Cutter's Way

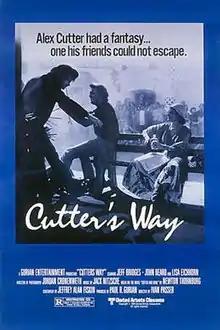
Theatrical poster

Cutter's Way (originally titled Cutter and Bone) is a 1981 American neo-noir thriller film directed by Ivan Passer. The film stars Jeff Bridges, John Heard, and Lisa Eichhorn. The screenplay was adapted from the 1976 novel "Cutter and Bone" by Newton Thornburg.